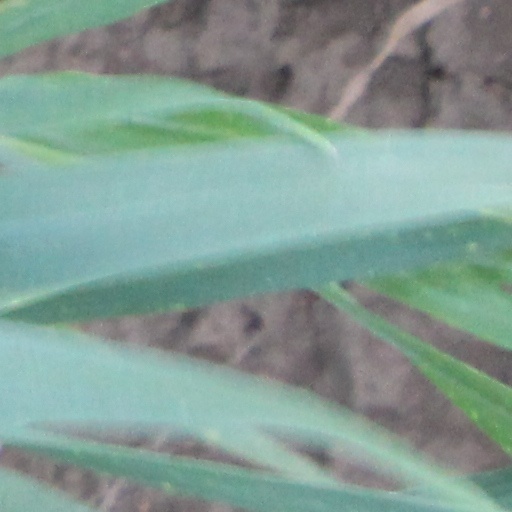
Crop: wheat